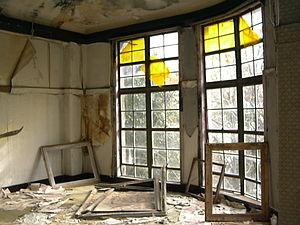
Une ruine est le reste d'un édifice dégradé par le temps ou une destruction plus rapide. Elle apparaît souvent dans la peinture occidentale avec pour effet de donner un caractère pittoresque au décor. Elle symbolise également le déclin ou la décadence.